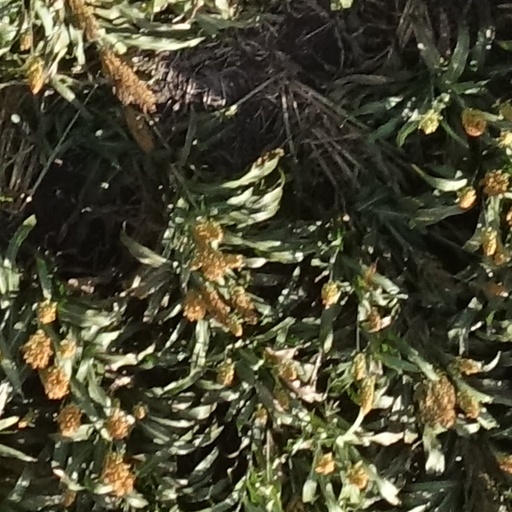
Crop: sorghum